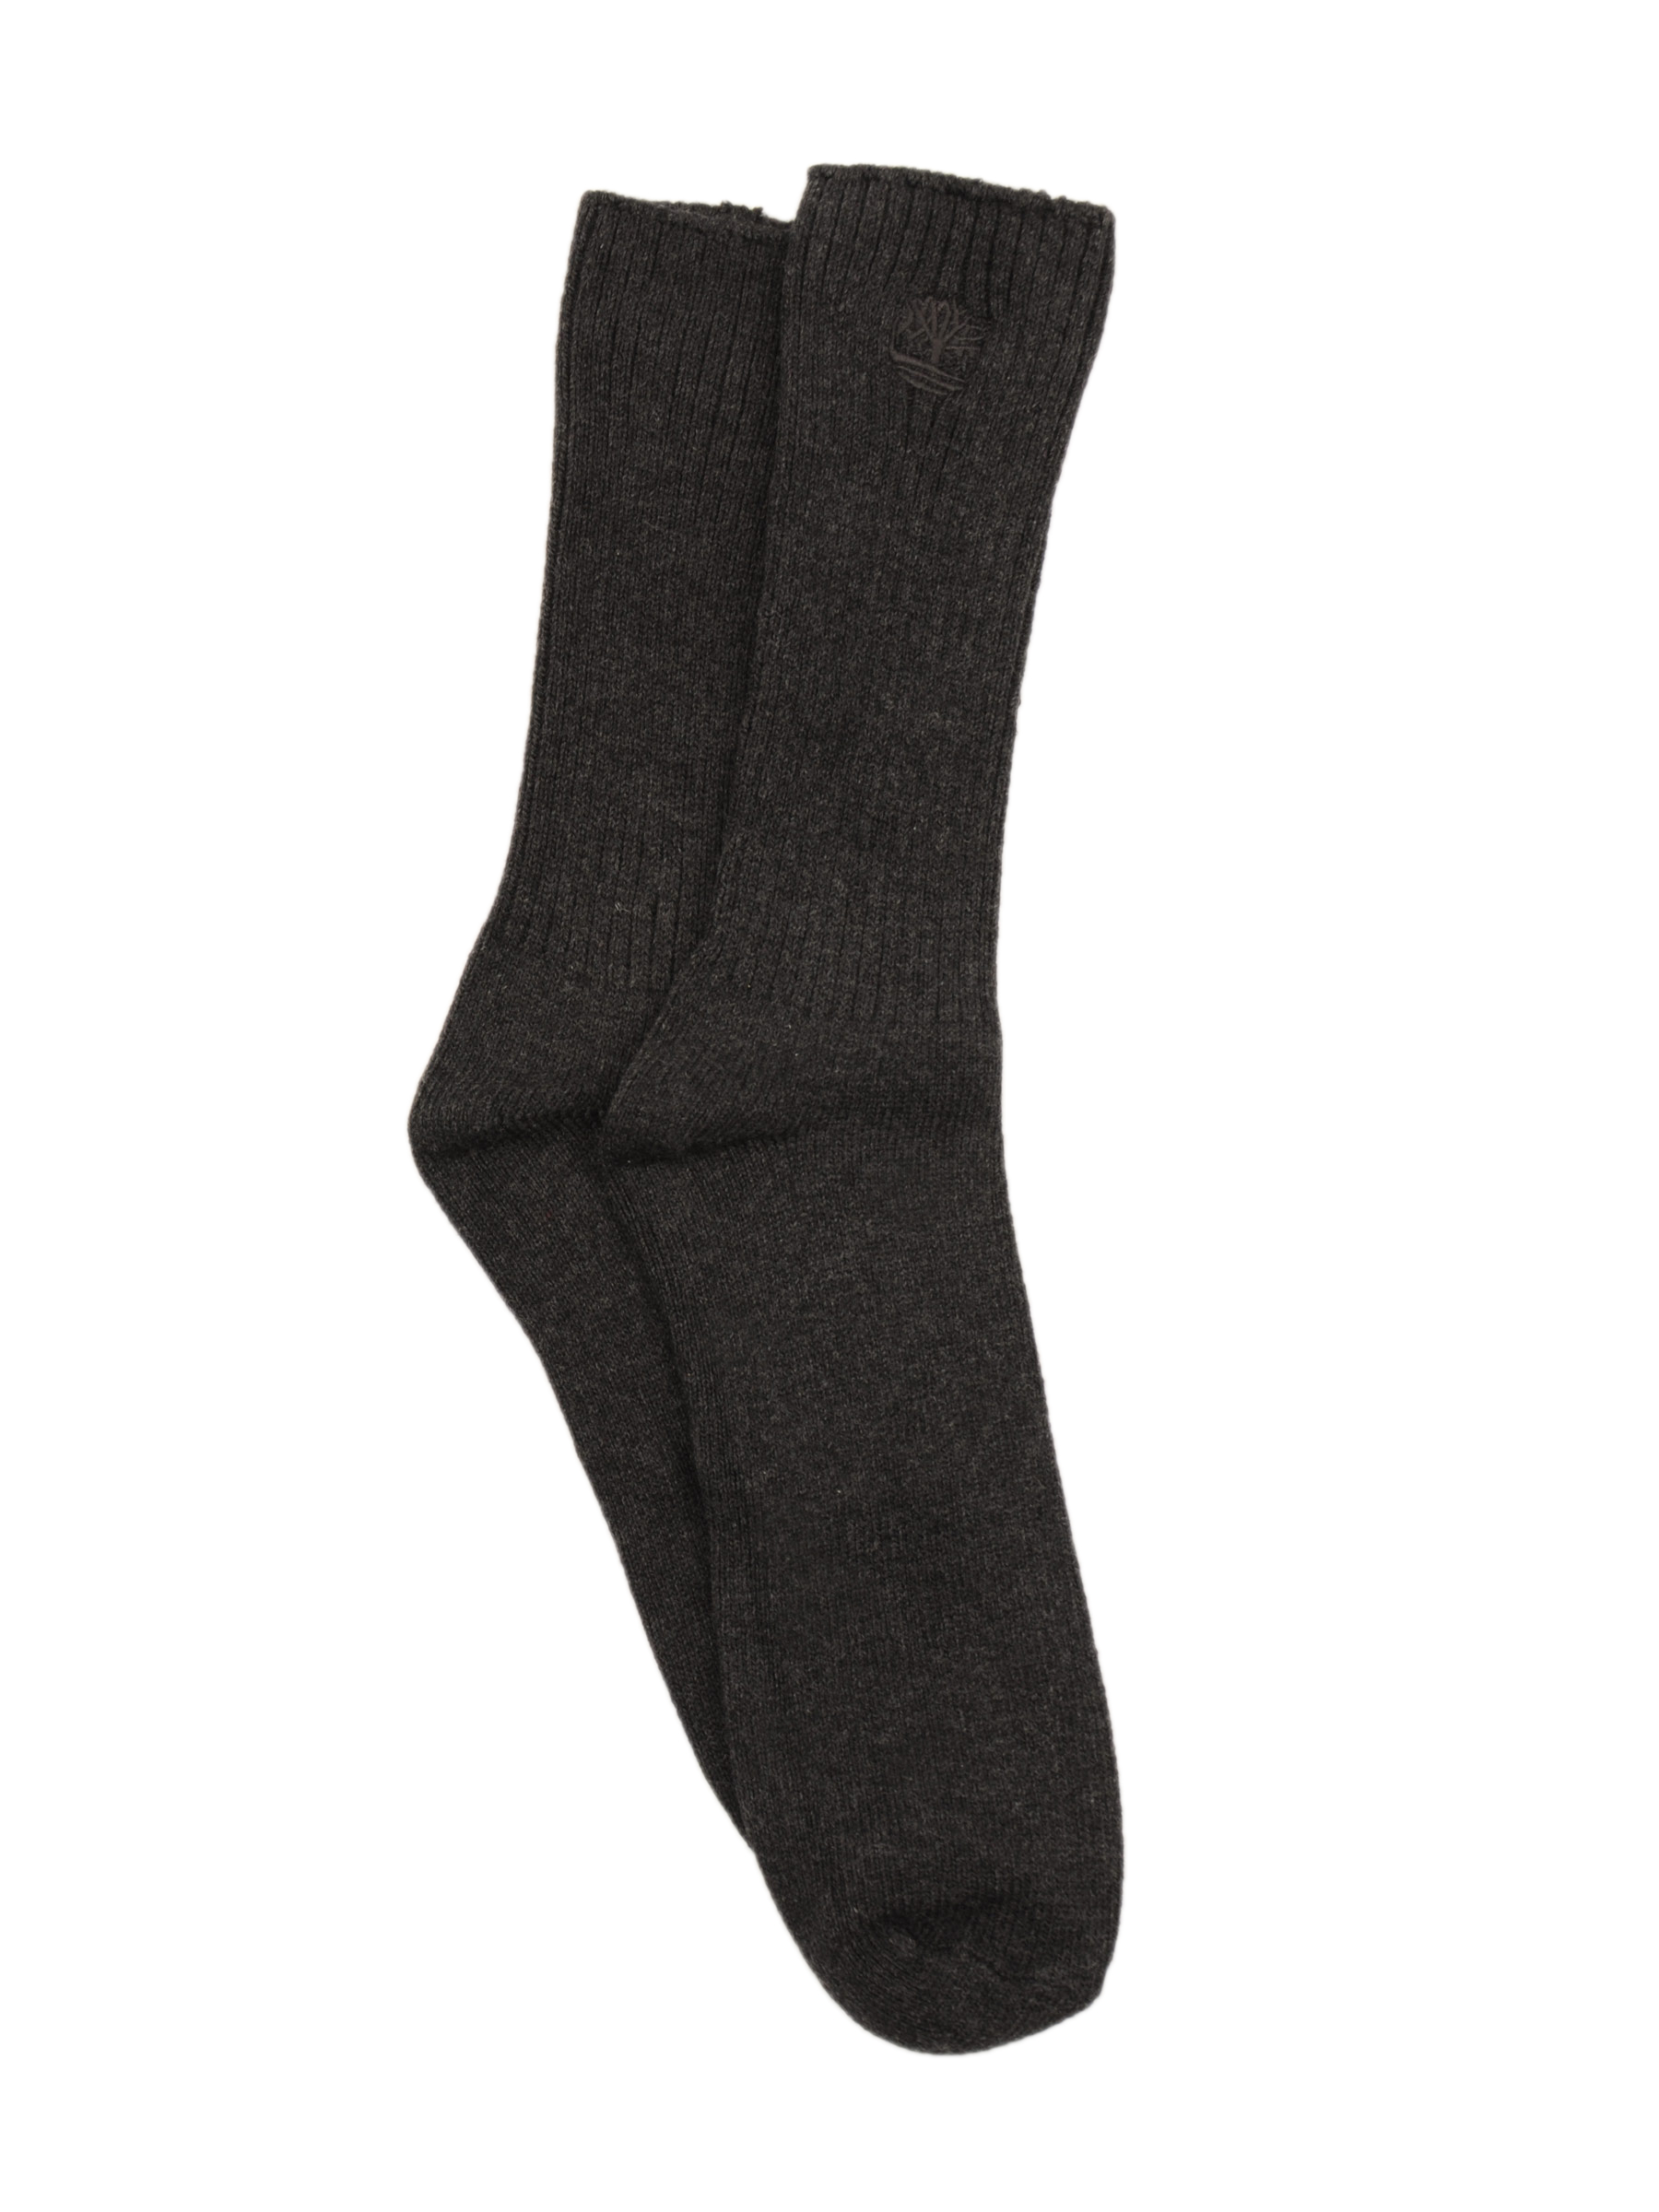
Timberland Men Casual Grey Socks
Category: Accessories / Socks / Socks
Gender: Men
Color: Grey
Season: Fall 2011
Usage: Casual